Mickey Kaus

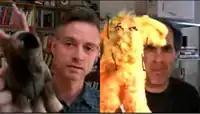
Kaus and Robert Wright comparing stuffed moose visual aids on Bloggingheads.tv.

Kaus was an influential proponent of welfare reform in the 1980s, and is a fierce critic of both labor unions (particularly automotive workers' unions and teachers' unions) and low-skilled immigration (he supports the 2010 Arizona anti-illegal-immigration law, calling to wait to see the law's practical effects before overturning it).